The Story of Seabiscuit

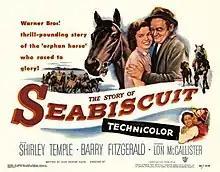

The Story of Seabiscuit is a 1949 American drama film directed by David Butler and starring Shirley Temple and Barry Fitzgerald in a semi-fictionalized account of racehorse Seabiscuit, the top money winner up to the 1940s. The screenplay was written by John Taintor Foote; it changes the names of the people involved but uses the racehorses' real names.